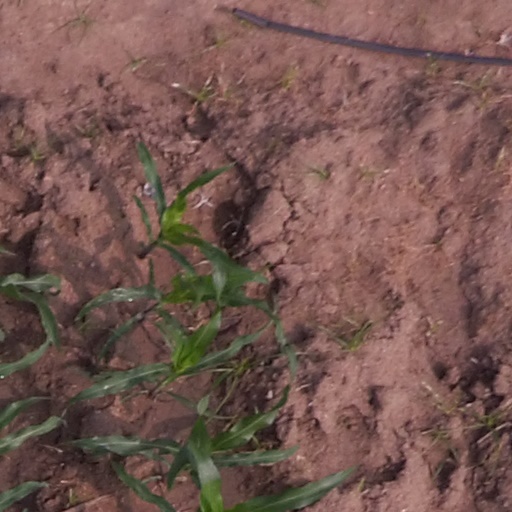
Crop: maize; corn